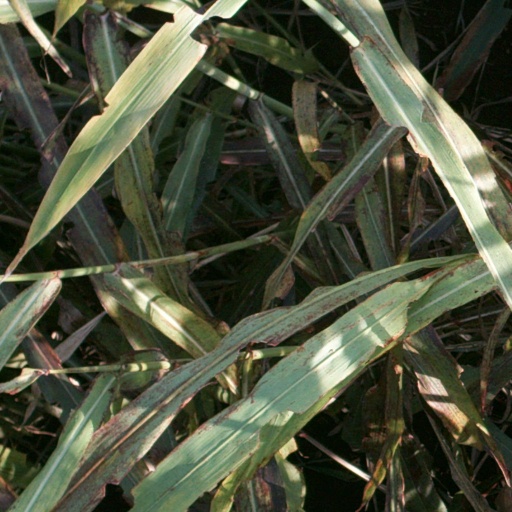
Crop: sorghum